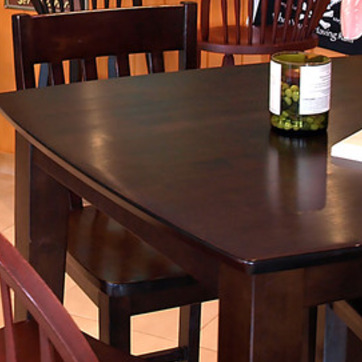
Material: wood